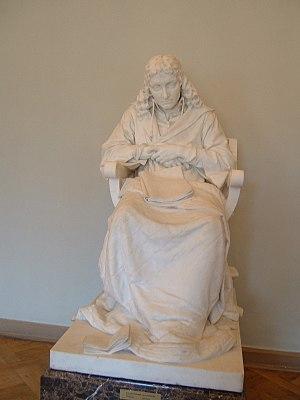
Mark Matveïevich Antokolski, né le 21 octobre 1843 à Wilno, alors dans la Russie impériale, et mort le 9 juillet 1902 à Bad Hombourg près de Francfort, est un sculpteur russe, admiré pour la complexité psychologique de ses œuvres historiques et célèbre dans son pays.